Mayan cities

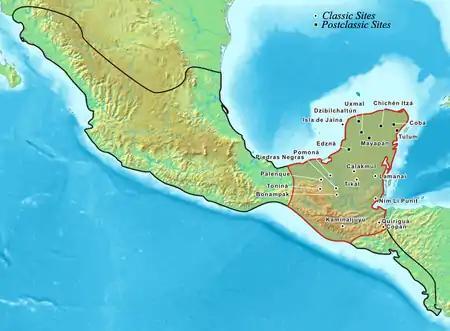
Map of the Maya region showing locations of some of the principal cities. Click to enlarge.

Until the 1960s, scholarly opinion was that the ruins of Maya centres were not true cities but were rather empty ceremonial centres where the priesthood performed religious rituals for the peasant farmers, who lived dispersed in the middle of the jungle. Since the 1960s, formal archaeological mapping projects have revealed that the ceremonial centres in fact formed the centres of dispersed cities that possessed populations that at some sites could reach tens of thousands.